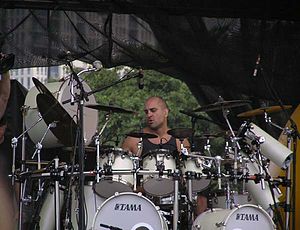
Tim Alexander
Timothy W. "Tim" Alexander er en amerikansk musiker, der er kendt som trommeslager for rockbandet Primus. Alexander har spillet på albummer som Suck on This og Tales from the Punchbowl, inden han forlod bandet i 1996. Alexander hyldes ofte for hans polyrytmiske spil.